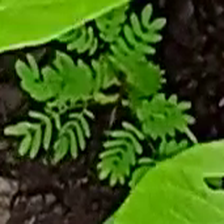
Weed species: Dwarf_cassia_(Chamaecrista pumila)